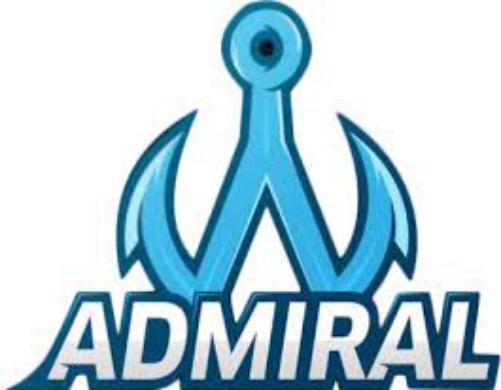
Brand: Admiral
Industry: Clothes